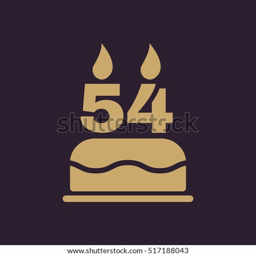
the birthday cake with candles in the form of number icon .